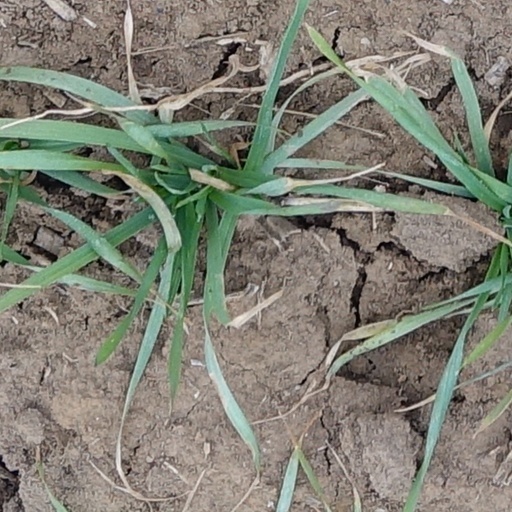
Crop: wheat